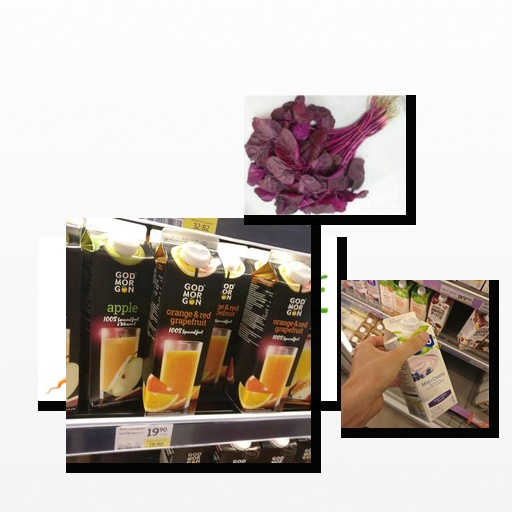
Food items: blueberry_soy_yogurt, amaranth, carrot, orange_red_grapefruit_juice